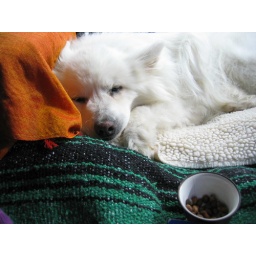
sweet yuki sleeping in our wonderful car home